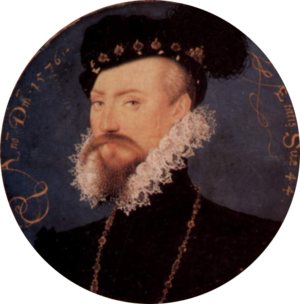
La fraise est un col de lingerie formé de plis ou de godrons. Elle est placée autour du cou qu’elle cache et met en valeur le visage de celui qui la porte. On la désigne également sous le terme de collerette.